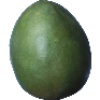
Label: mango